Emily Bear

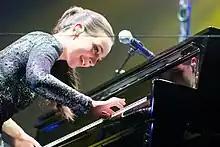
Bear performing at Night of the Proms 2017 in SAP Arena, Mannheim (Germany)

Emily Jordan Bear (born August 30, 2001) is an American composer, pianist, songwriter and singer. After beginning to play the piano and compose music as a small child, Bear made her professional piano debut at the Ravinia Festival at the age of five, the youngest performer ever to play there. She gained wider notice from a series of appearances on "The Ellen DeGeneres Show" beginning at the age of six. She has since played her own compositions and other works with orchestras and ensembles in North America, Europe and Asia, including appearances at Carnegie Hall, the Hollywood Bowl, the Montreux Jazz Festival and Jazz Open Stuttgart. She won two Morton Gould Young Composer Awards, the youngest person ever to win the award, and also won two Herb Alpert Young Jazz Composers Awards.